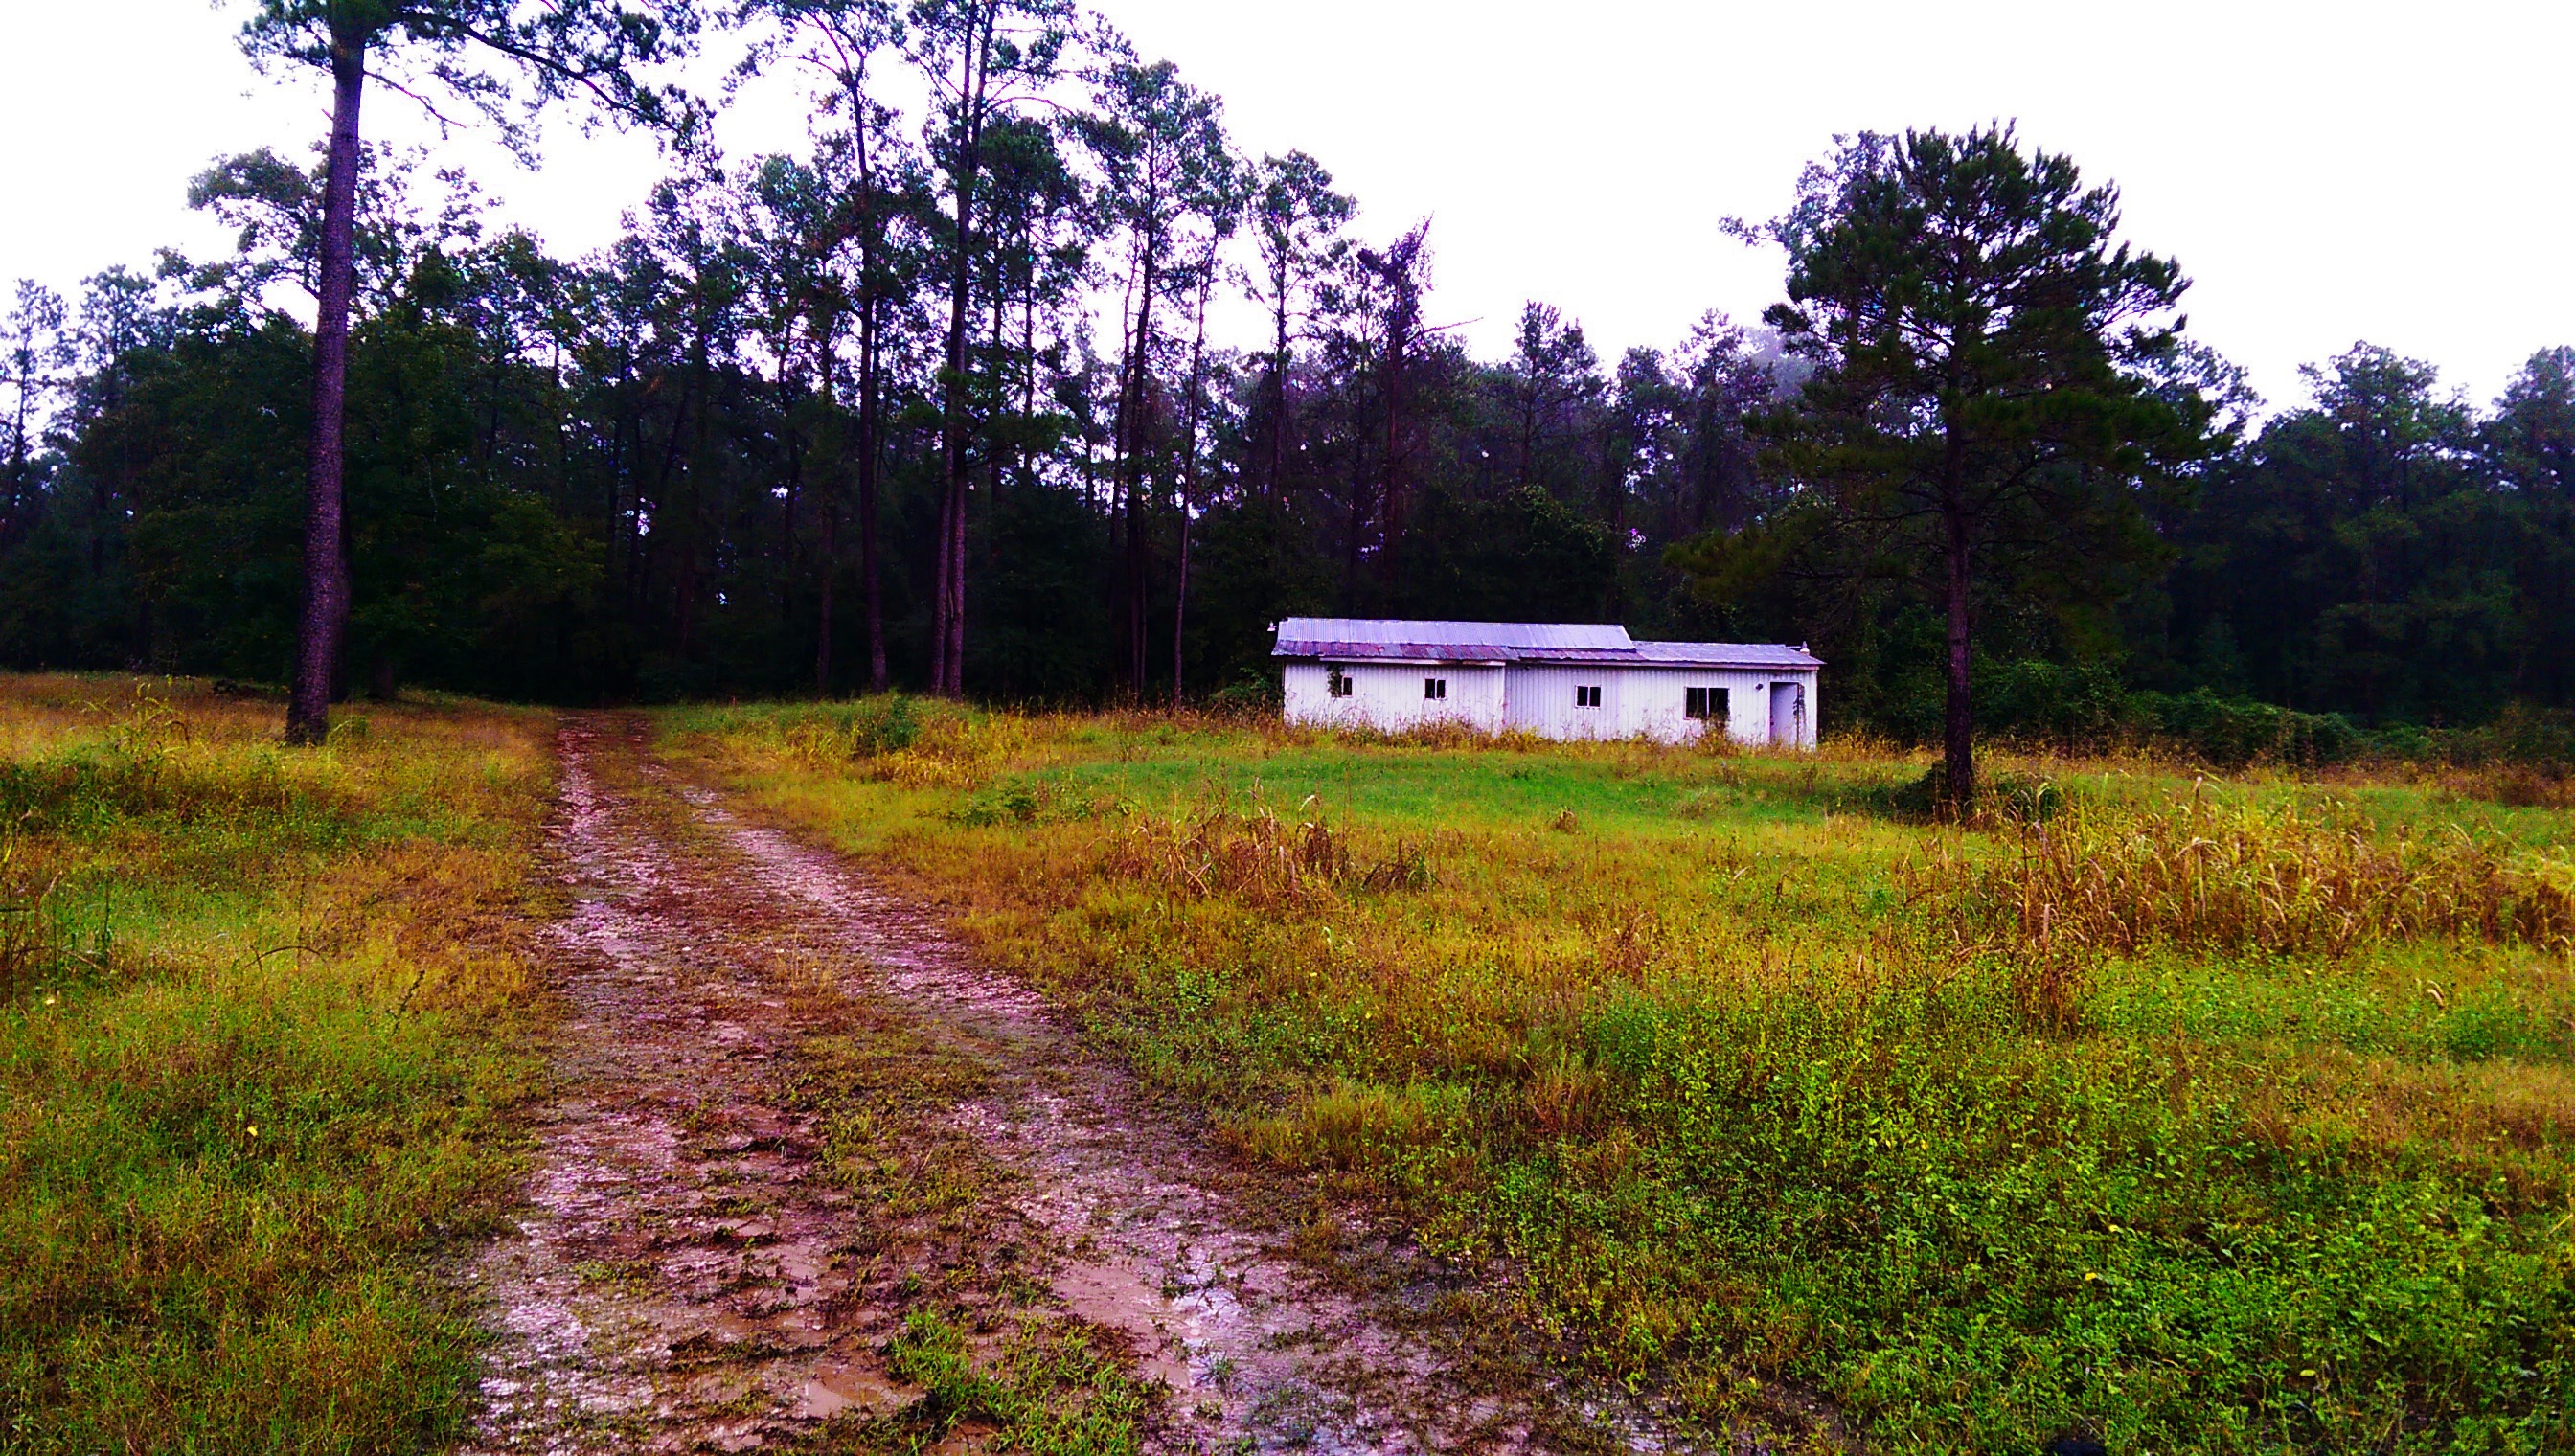
tree, forest, trail, field, farm, meadow, prairie, pasture, autumn, grassland, woodland, habitat, ecosystem, rural area, land lot